2013 Shahbag protests

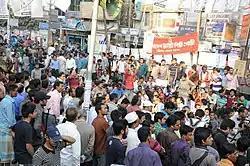
Protest in front of Chittagong Press Club

The "Shahbagh protests" has attracted people from all walks of life. The Shahbagh intersection at the centre of the protests has been referred to as "Generation Circle" ( "Projônmo Chôttor") or "Shahbagh Square", in a nod to the events which unfolded in Tahrir Square, Cairo. The protest spread from Shahbagh to other parts of the country, with sit-ins and demonstrations in Chittagong, Rajshahi, Khulna, Sylhet, Barisal, Mymensingh, Rajbari, Rangpur, Comilla, Bogra, Narayanganj, Sunamganj, Noakhali and Narsingdi.